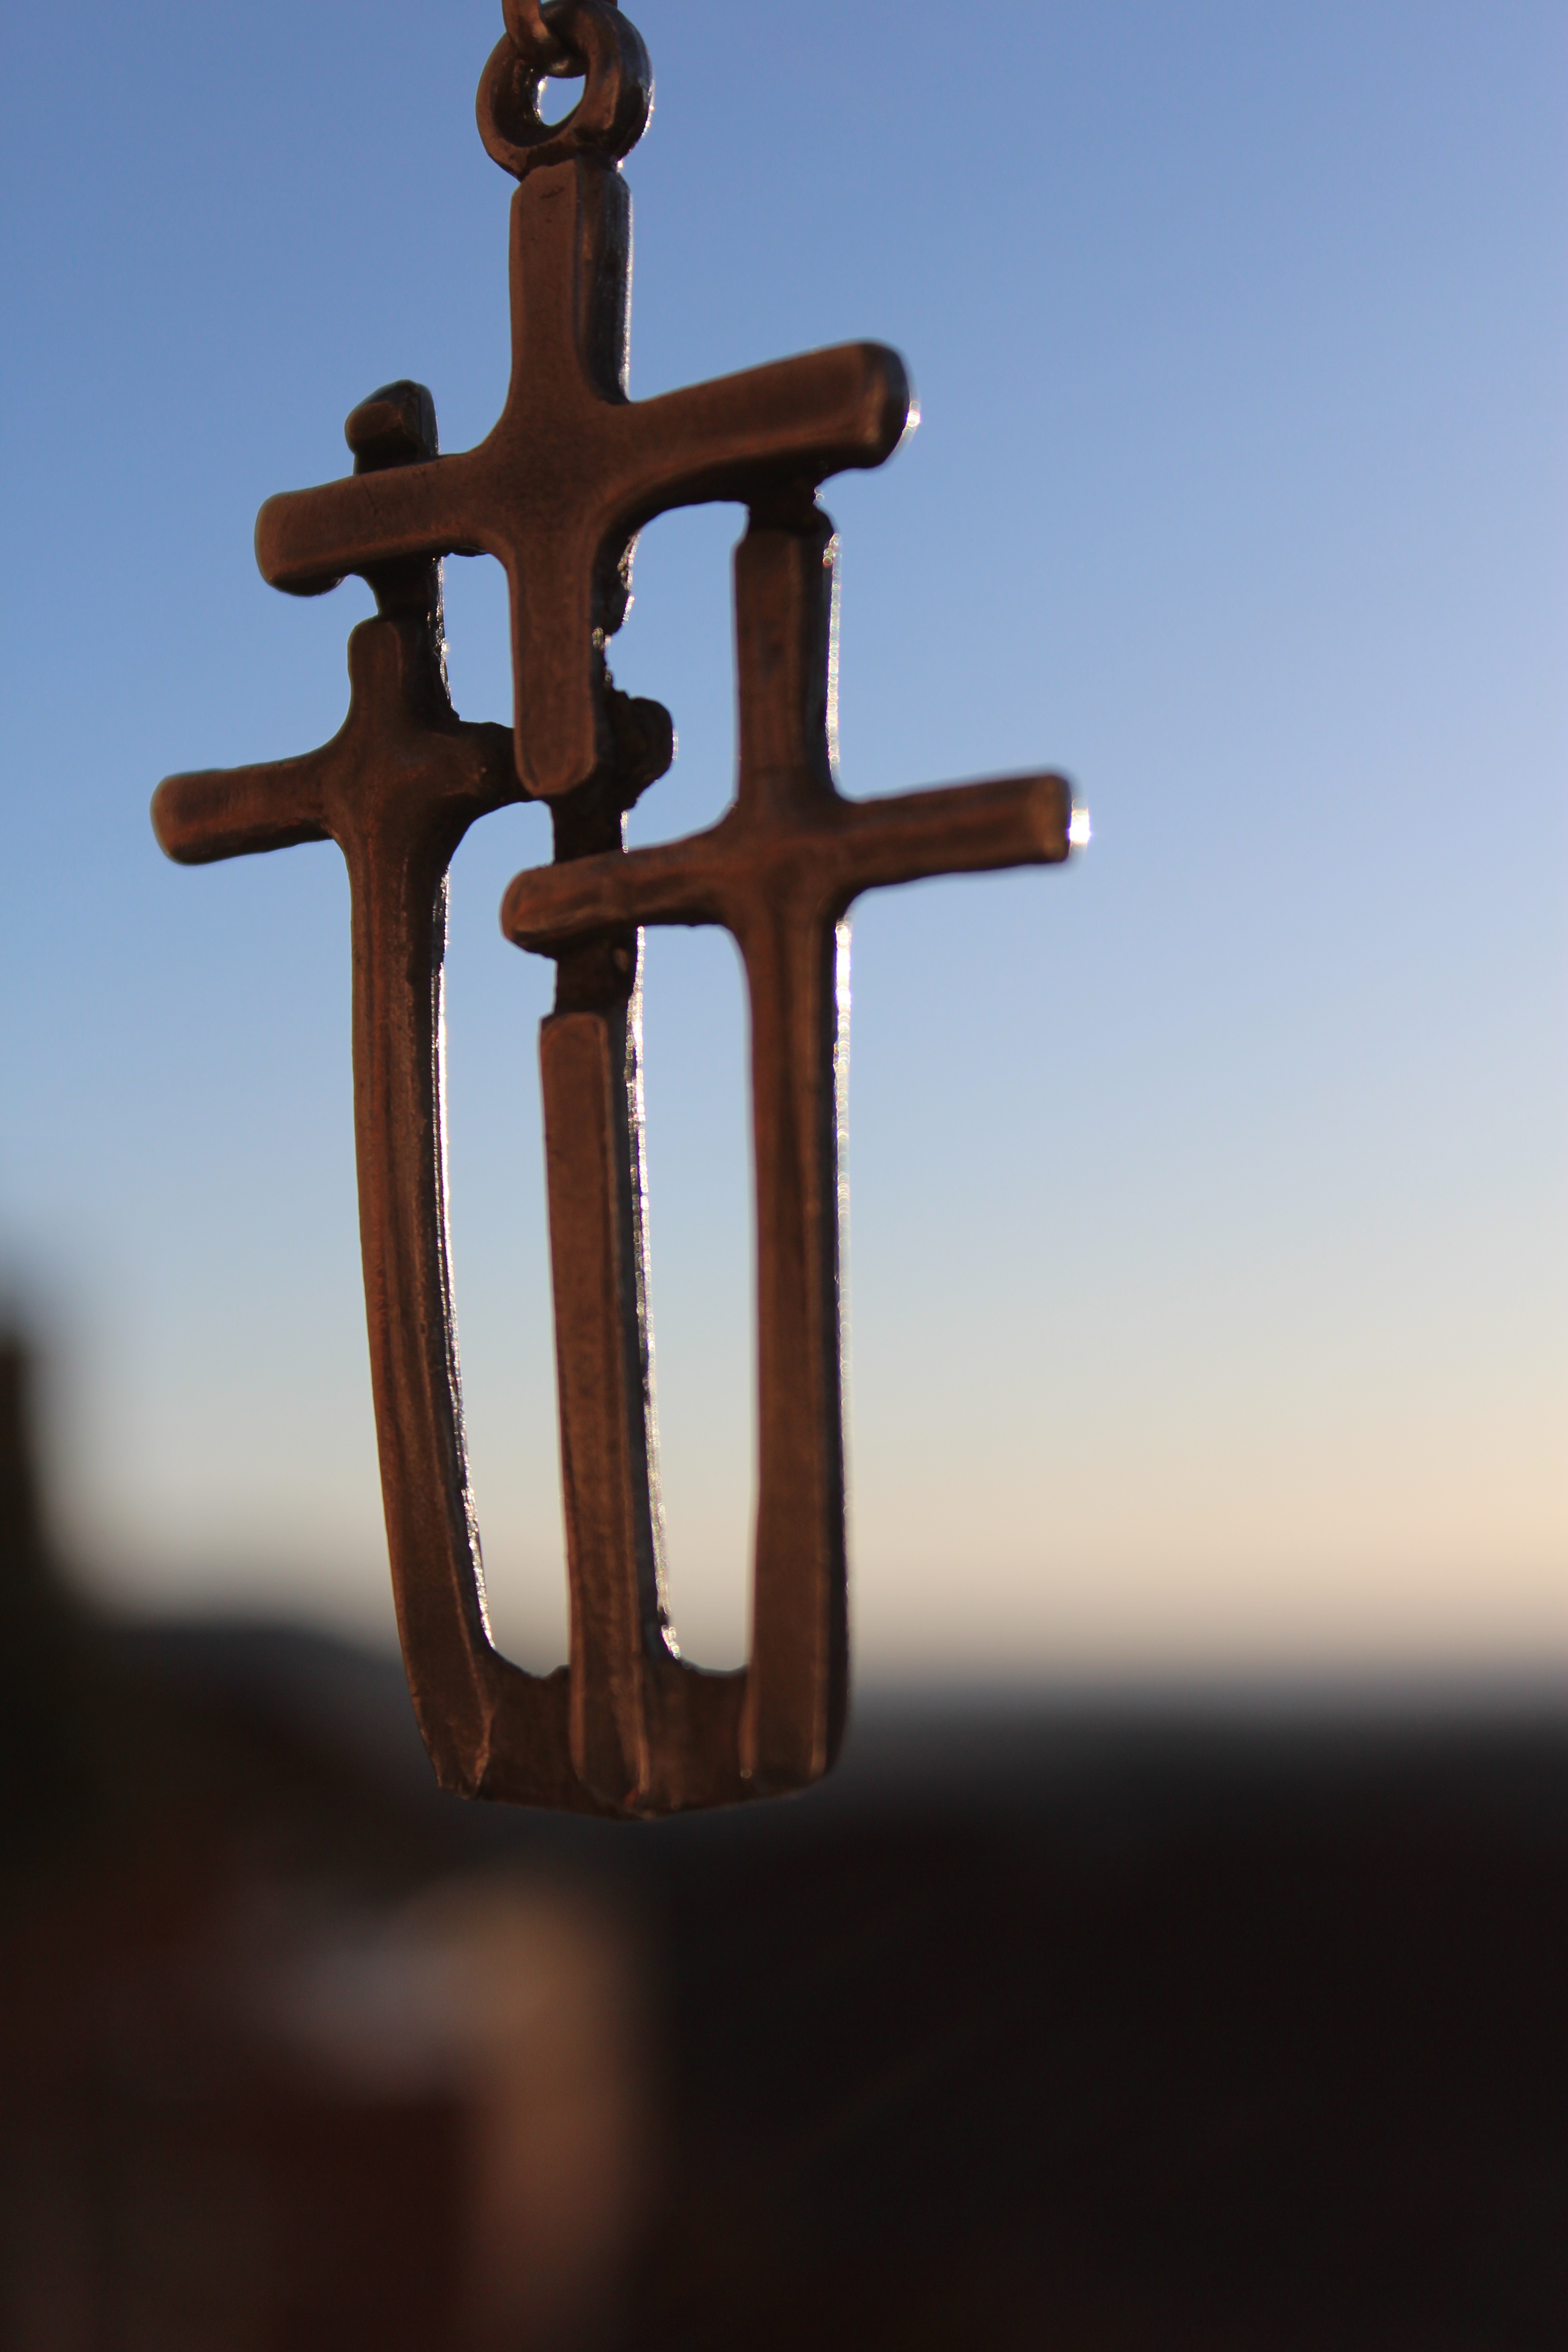
silhouette, light, sky, sunset, heaven, symbol, peace, religion, ancient, church, freedom, cross, christian, death, bible, hipster, spiritual, pray, necklace, religious, catholic, christ, design, faith, hope, jesus, prayer, christianity, worship, holy, easter, sacred, crucifixion, spirit, divine, god, crucifix, believe, resurrection, spirituality, salvation, belief, savior, sacrifice